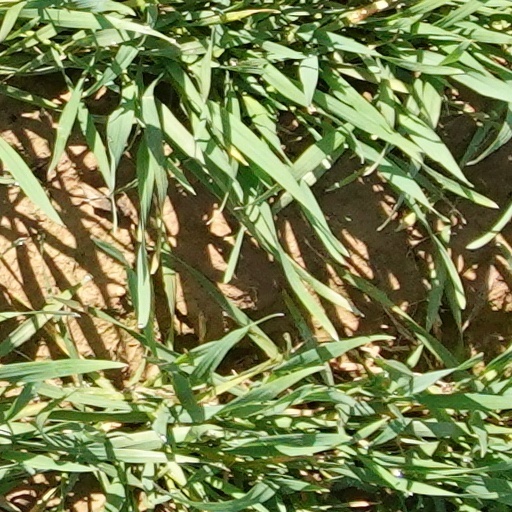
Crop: wheat